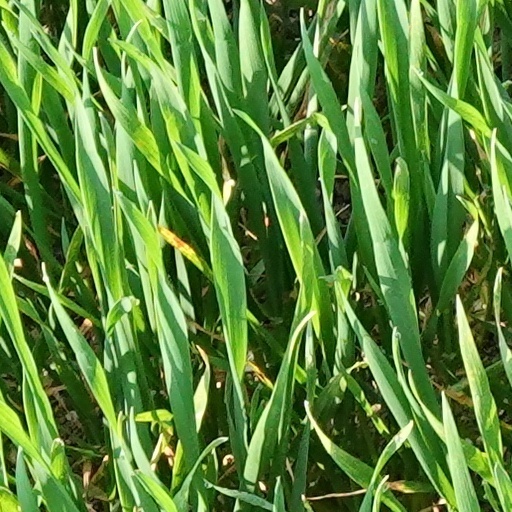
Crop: wheat